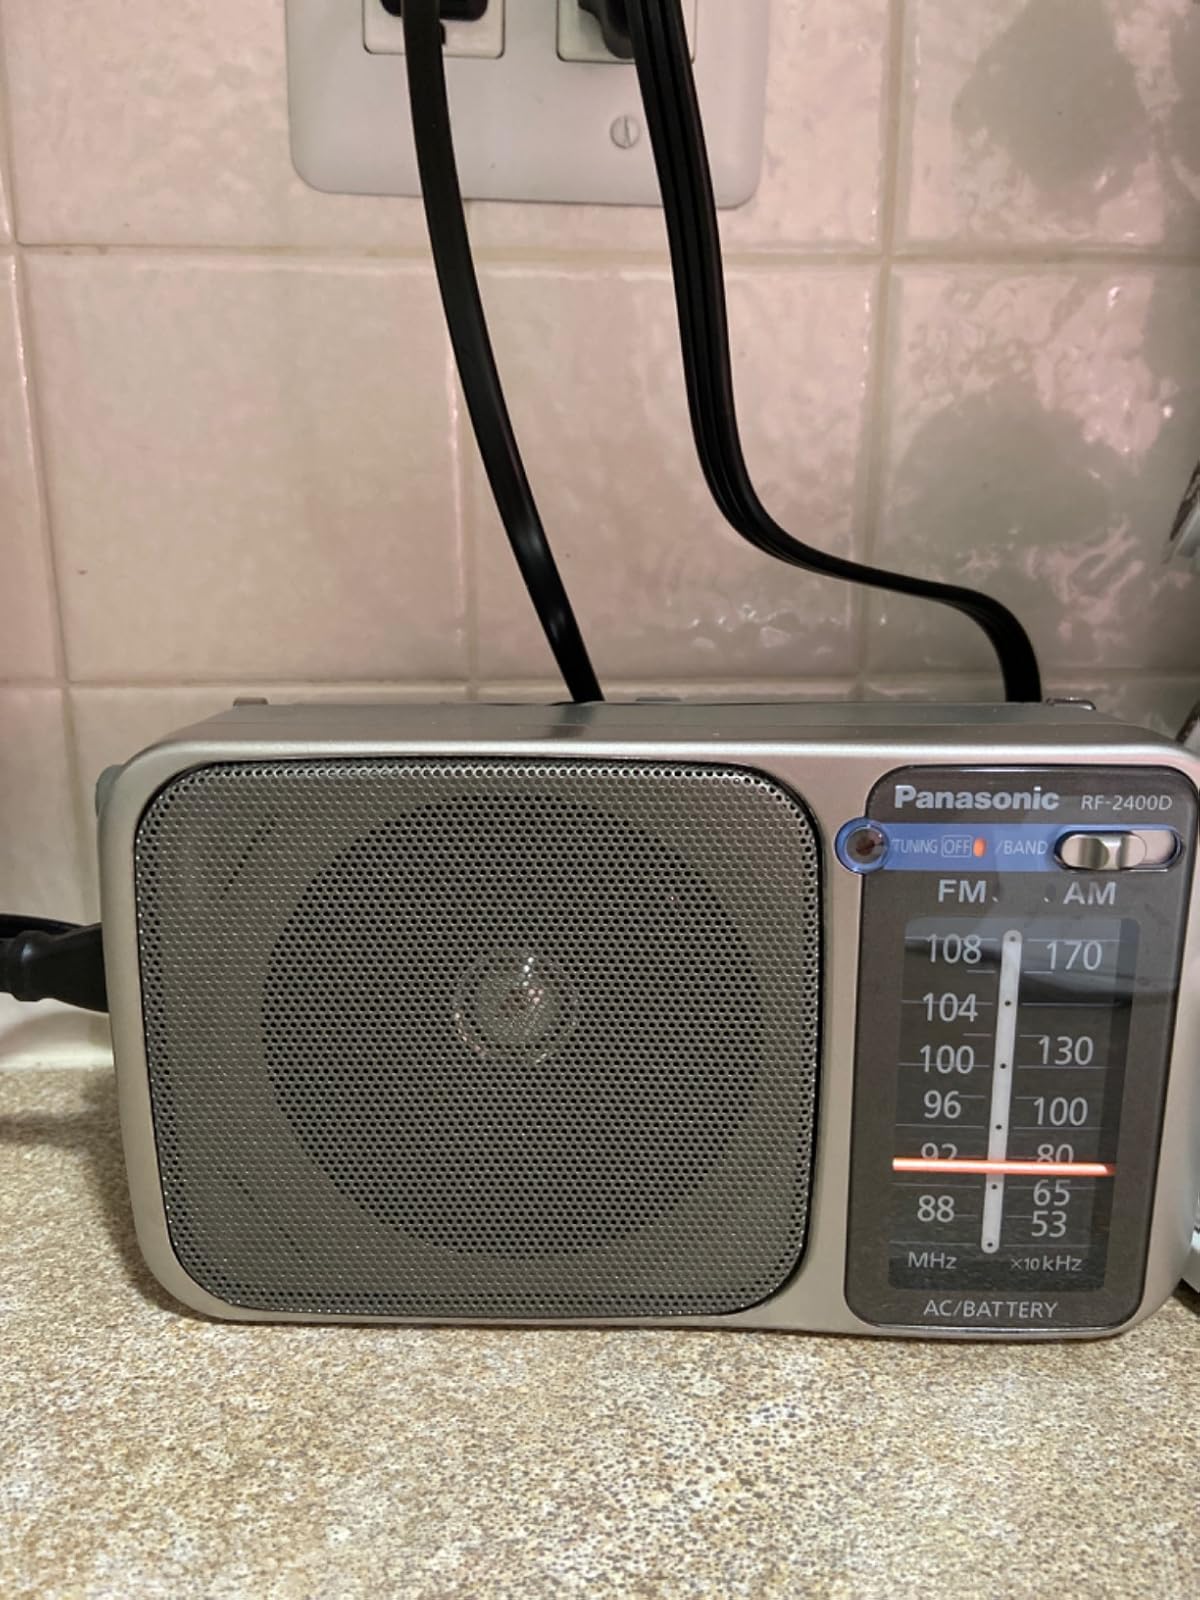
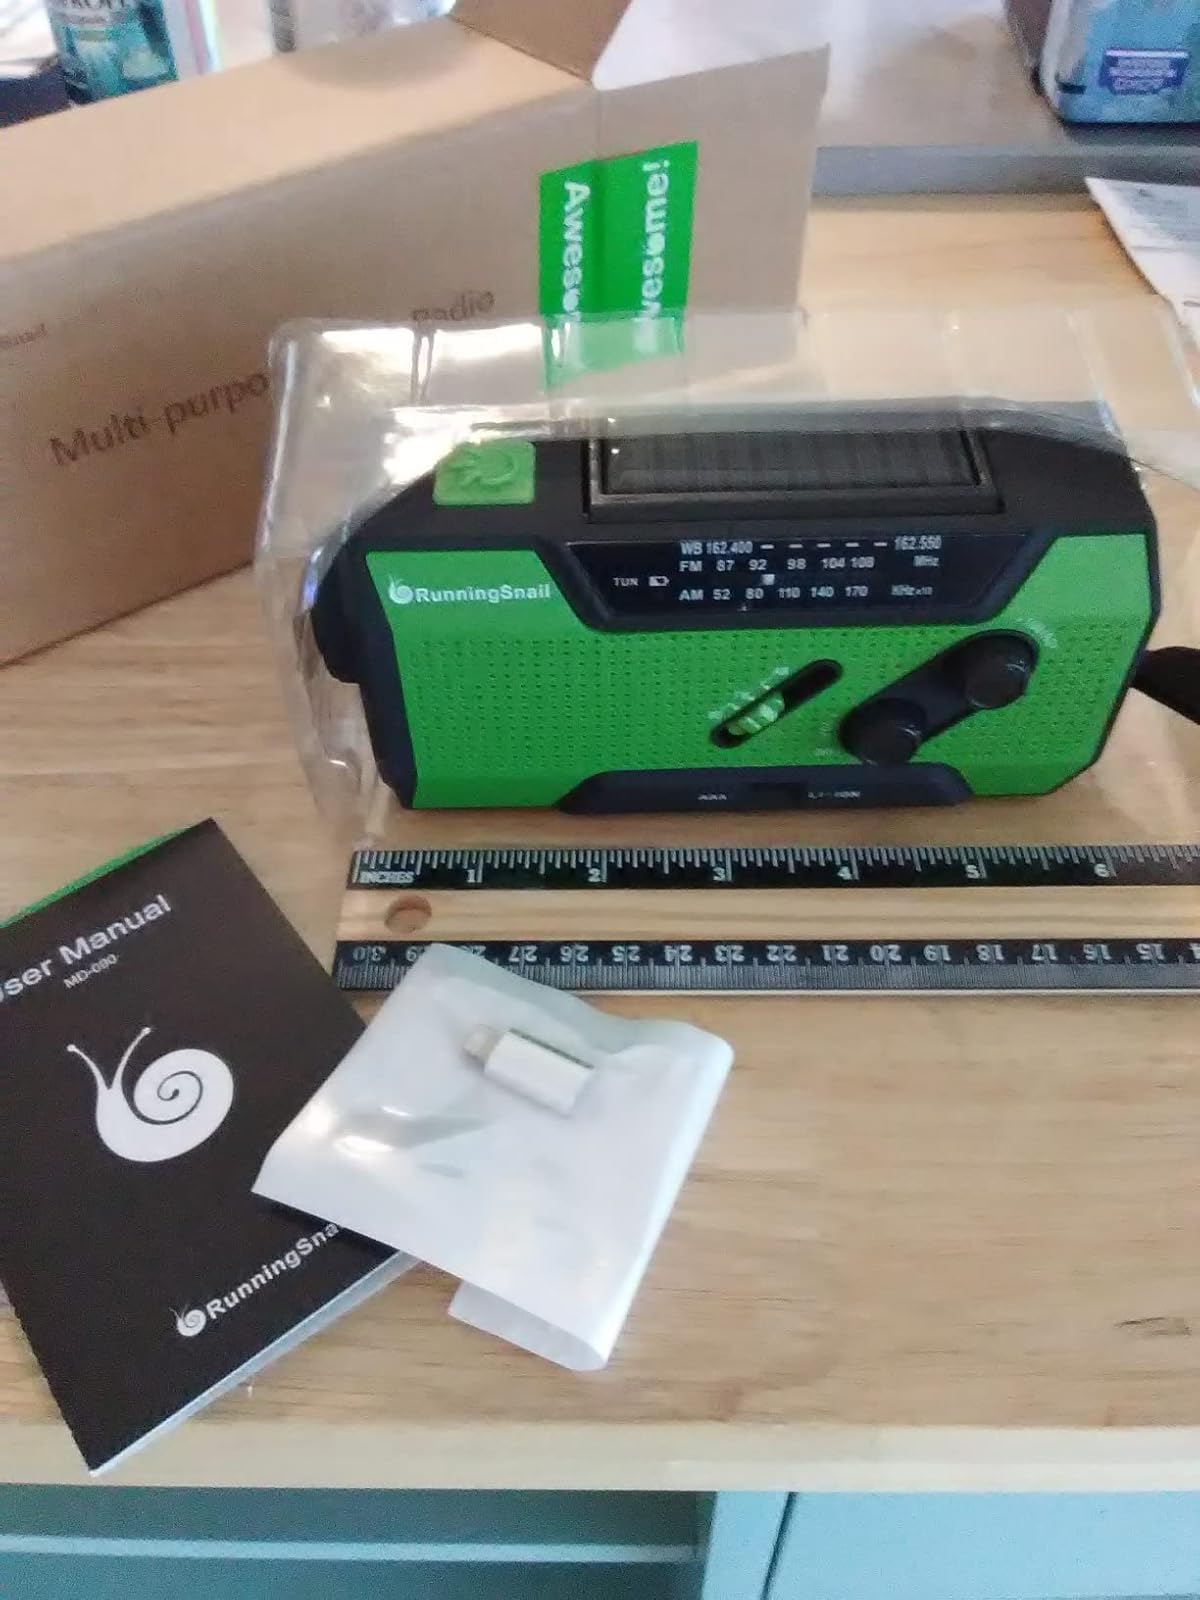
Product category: radio
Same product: no